Friedrich Bachmann

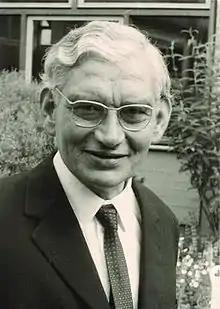
Friedrich Bachmann, 1969

Friedrich Bachmann (born 11 February 1909 in Wernigerode, died 1 October 1982 in Kiel.) was a German mathematician who specialised in geometry and group theory.